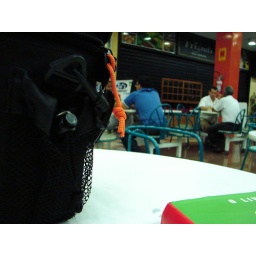
bag and book (and a guy over there)